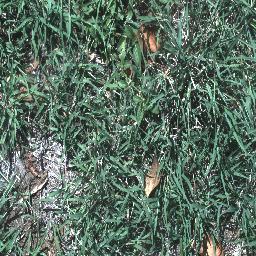
Label: negative